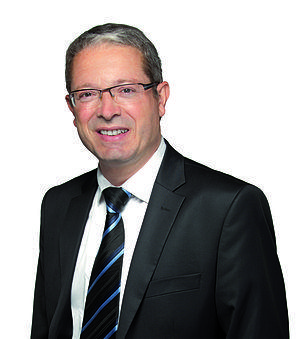
Didier Gonzales est un homme politique français. Il est inspecteur au sein de la Direction générale des douanes.